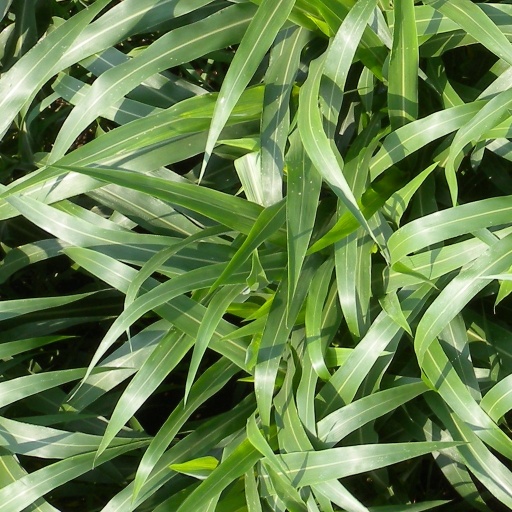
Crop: sorghum